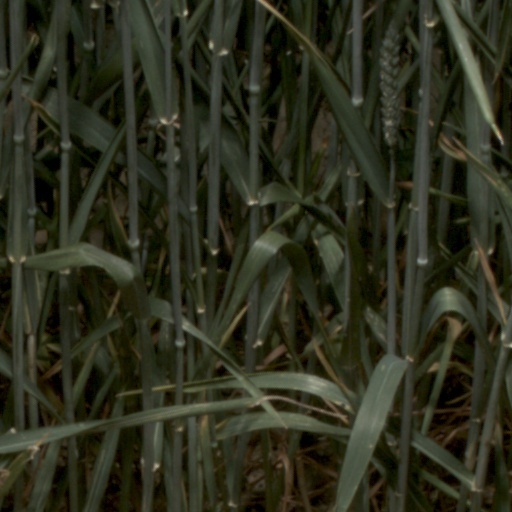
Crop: wheat